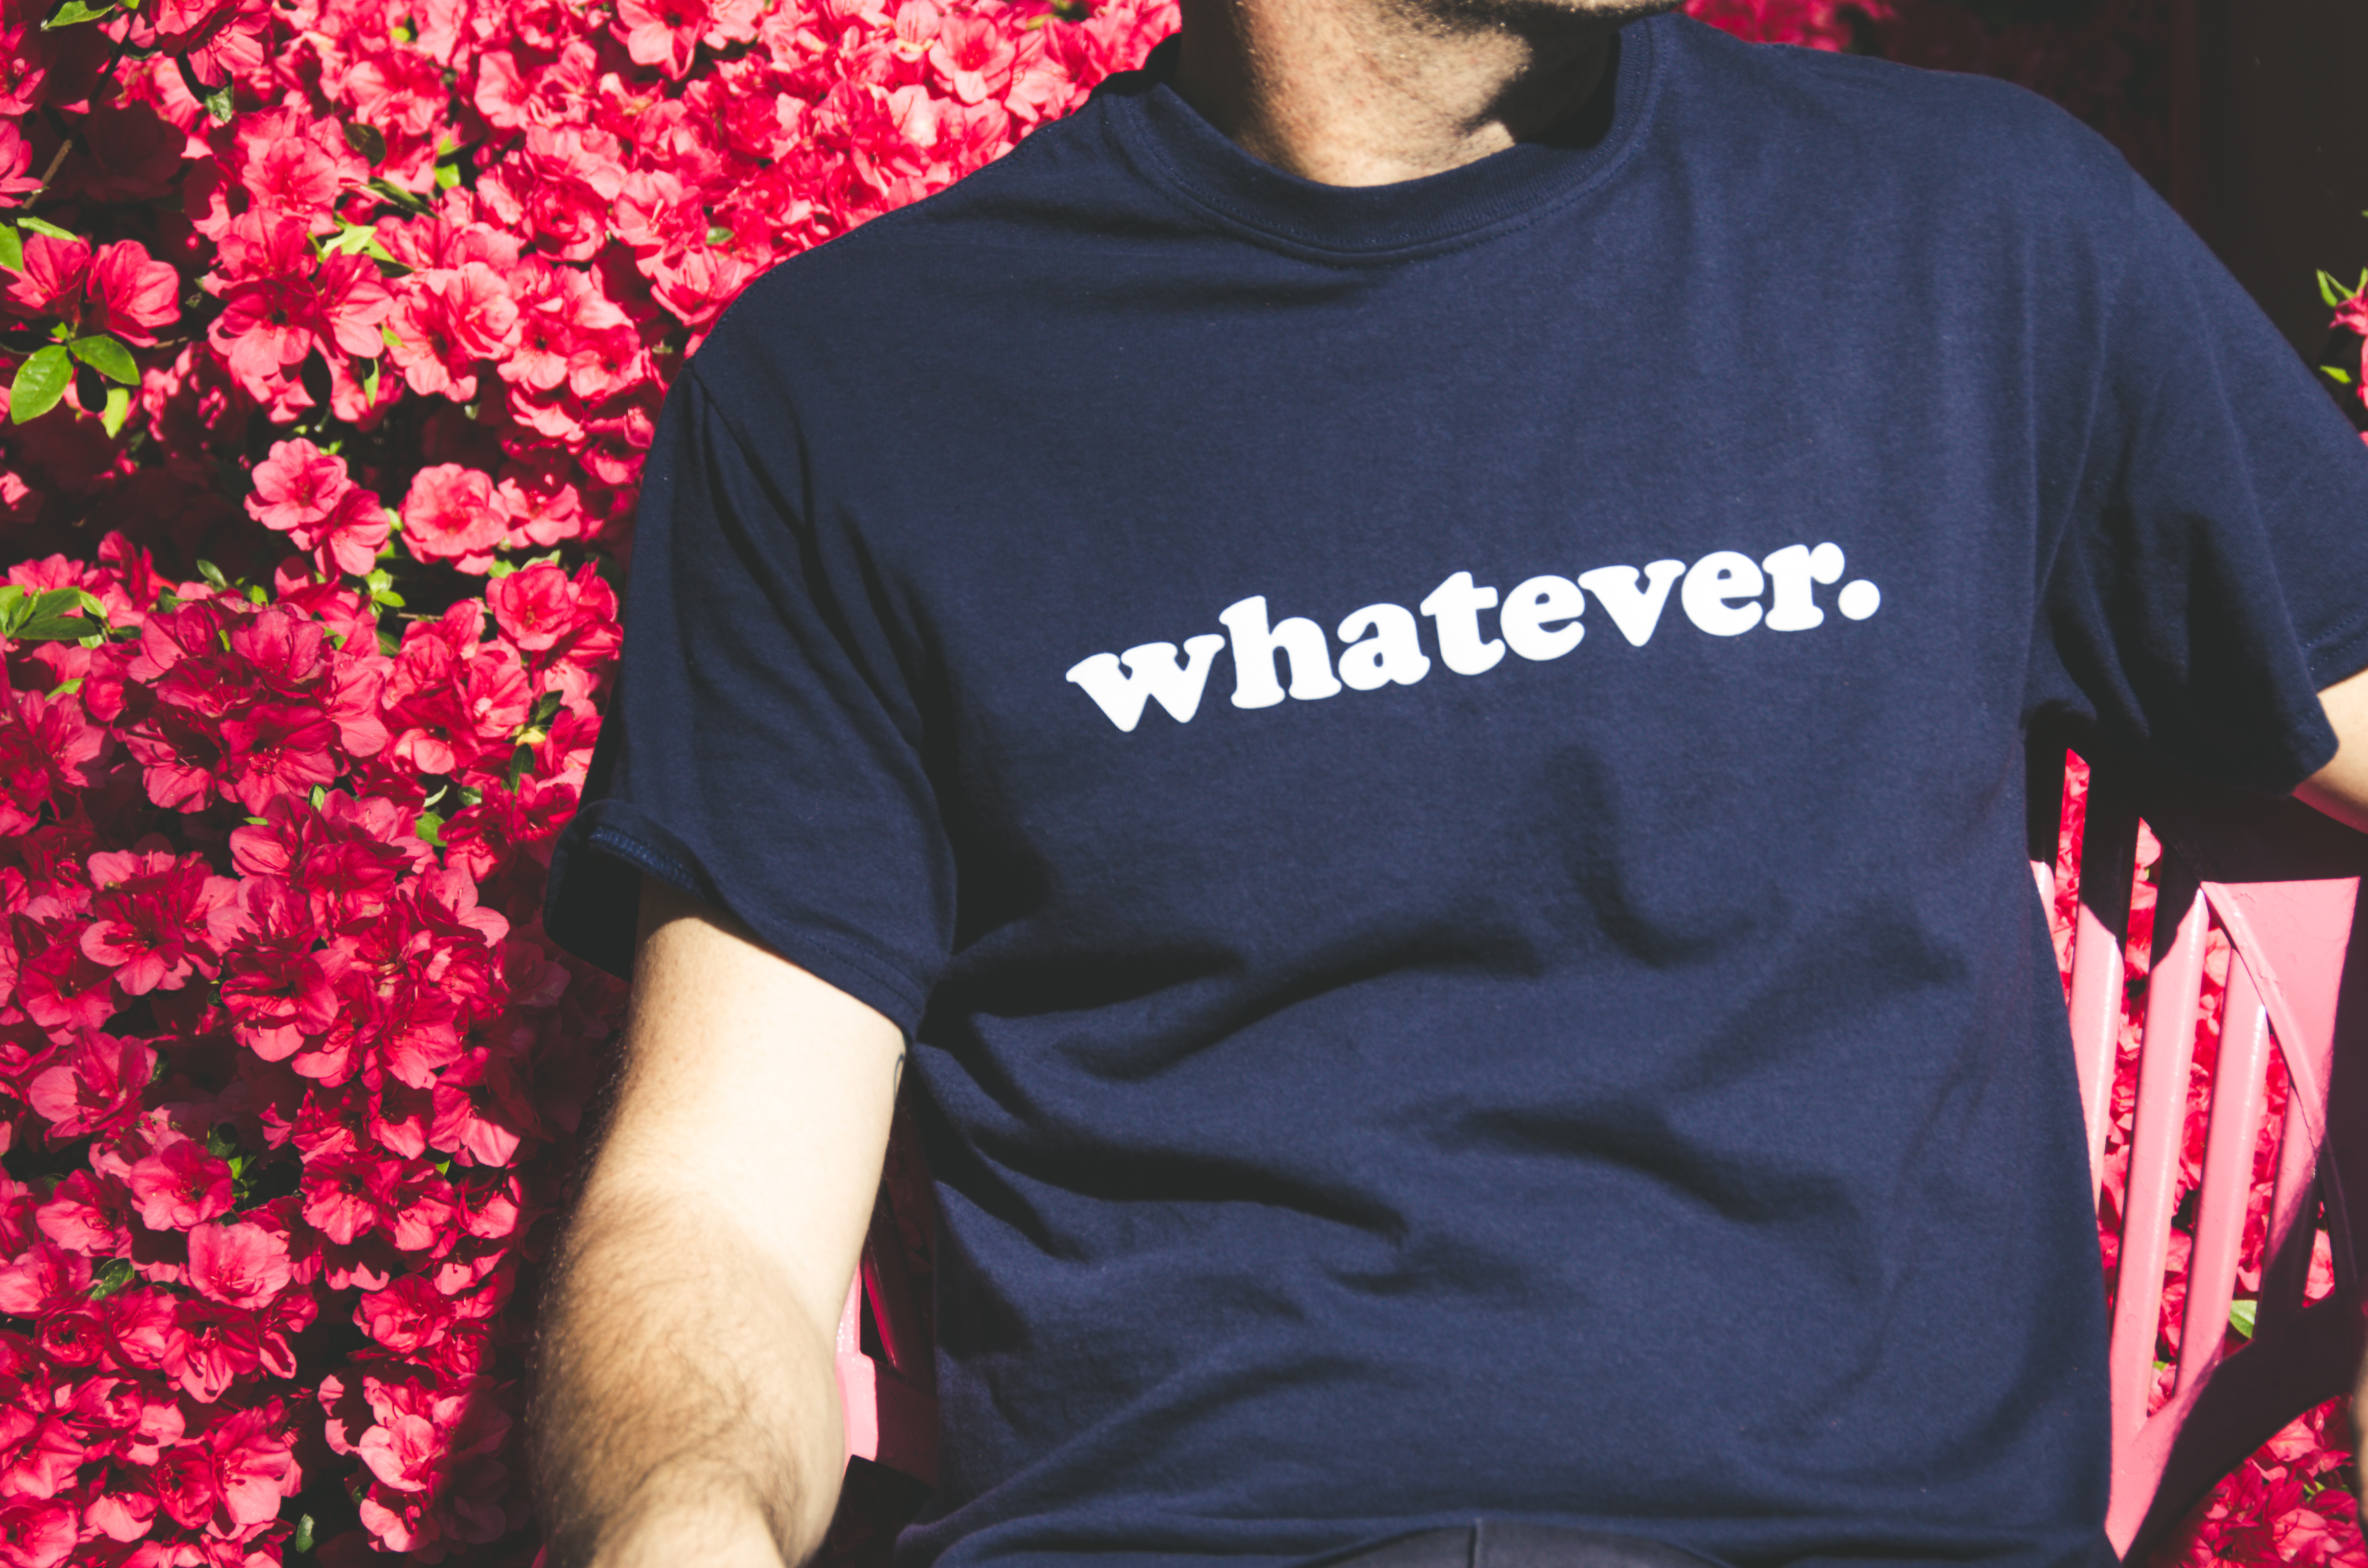
spring, red, clothing, t shirt